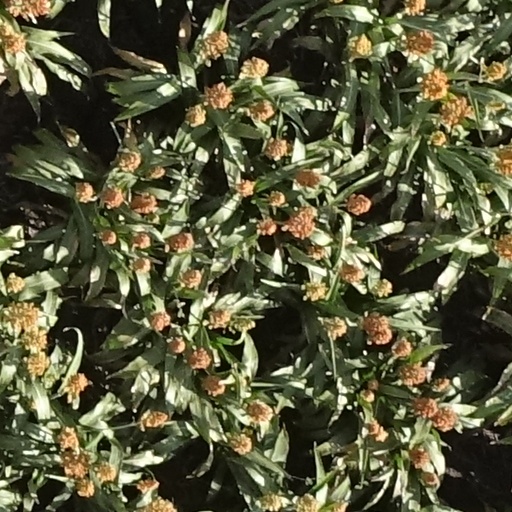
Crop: sorghum